Max Clifford

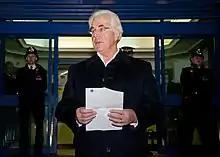
Clifford reading a statement following his arrest

Clifford was arrested at his home on 6 December 2012 by Metropolitan Police officers on suspicion of sexual offences; the arrest was part of Operation Yewtree which was set up in the wake of the Jimmy Savile sexual abuse scandal. He was taken to a central London police station for questioning. The two alleged offences dated from 1977.